Ellinor Tordis

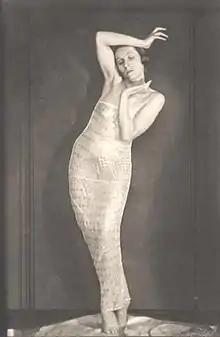
Ellinor Tordis, photographed by Anton Josef Trčka in 1926.

Ellinor Tordis, pseudonym of Ellinor Wachsmuth (1895–1973) was an Austrian dancer and dance educator in Vienna in the 1920s.